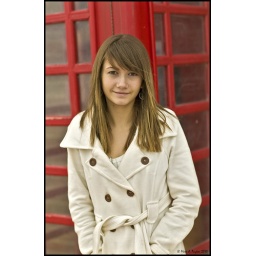
April posing next to an old British red phone booth in Victor Montana.Canon 1Ds Mark lCanon EF 85mm f/1.2L